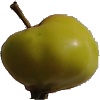
Label: Apple Red Yellow 2